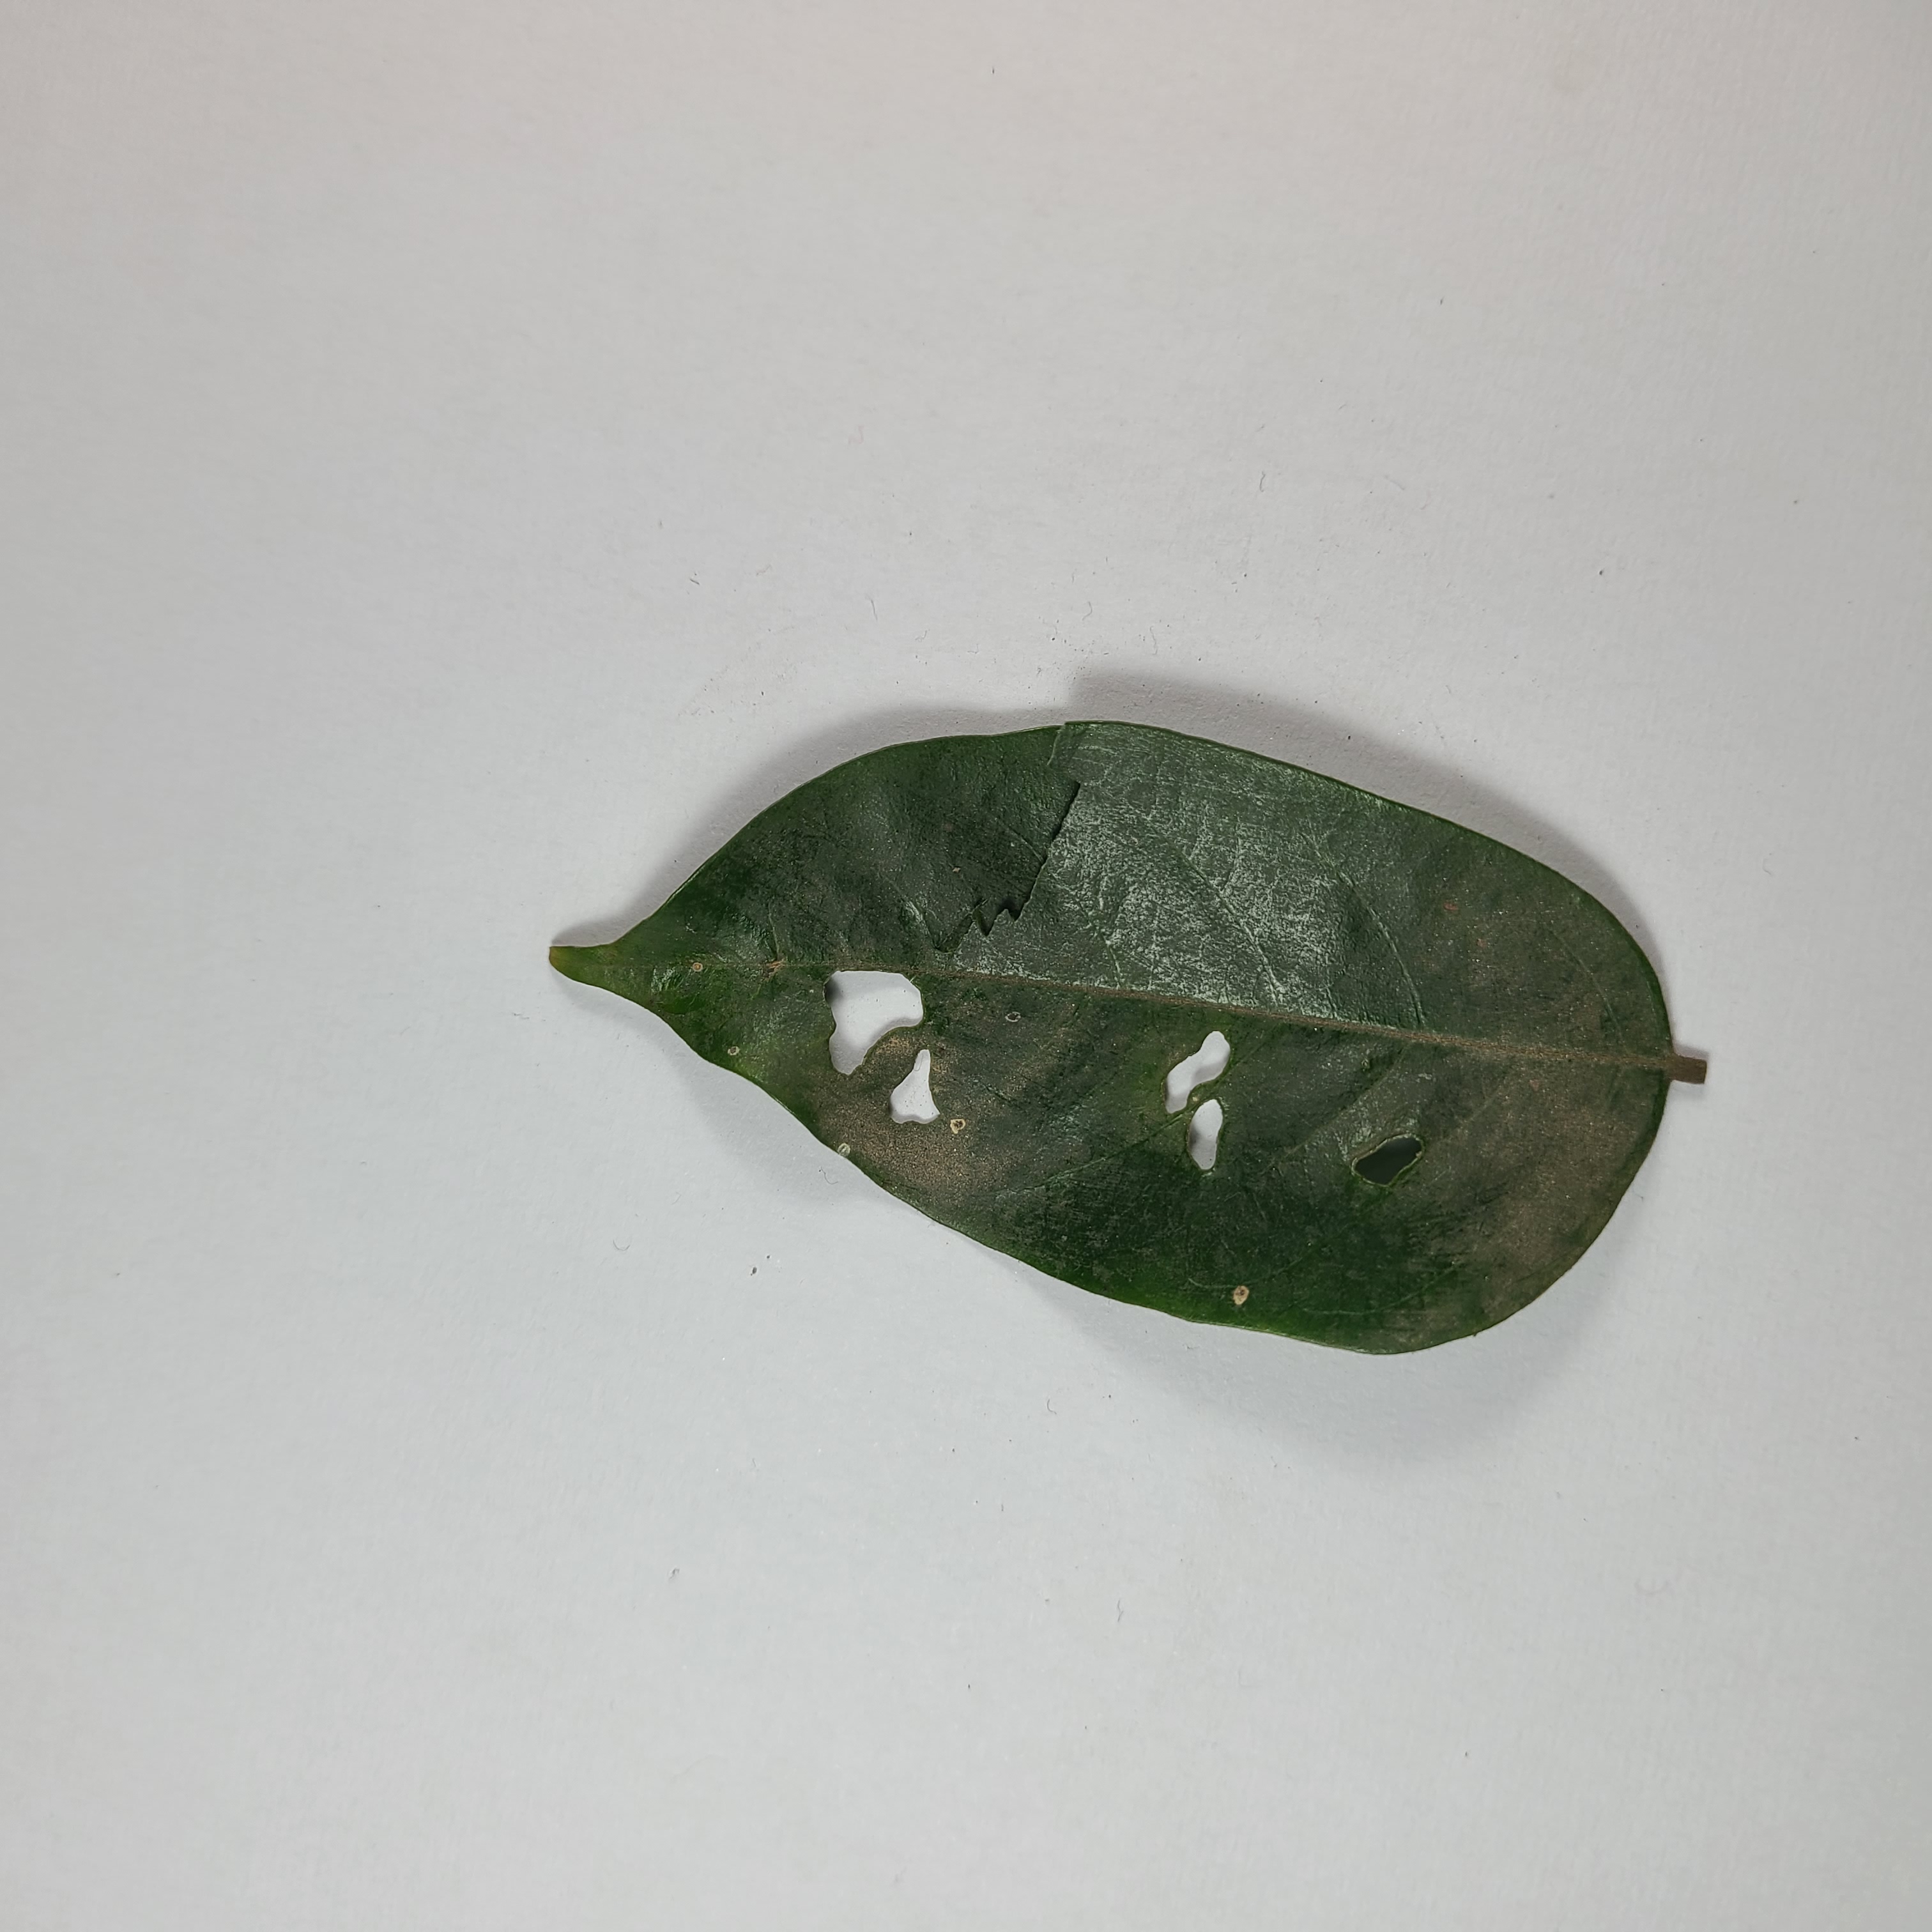
Label: Insect Hole leaves